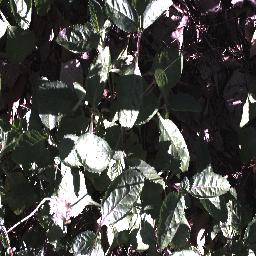
Label: snake_weed